Tail of a Tiger

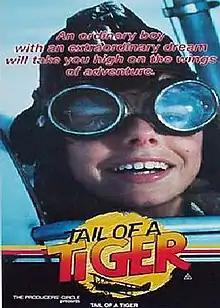

Tail of a Tiger is a 1984 Australian film directed by Rolf de Heer in his directorial debut and starring Grant Navin.